Vaud

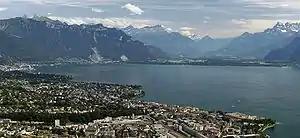
Vevey, Lake Geneva, and the Swiss Alps

As the power of the House of Savoy declined at the beginning of the 15th century, troops from Bern occupied the land. By 1536 Bern had completely annexed the area. Vaud's Protestant Reformation started with co-workers of John Calvin like Pierre Viret (a famous debate took place at the cathedral of Lausanne), but it was only decisively implemented when Bern put its full force behind it.